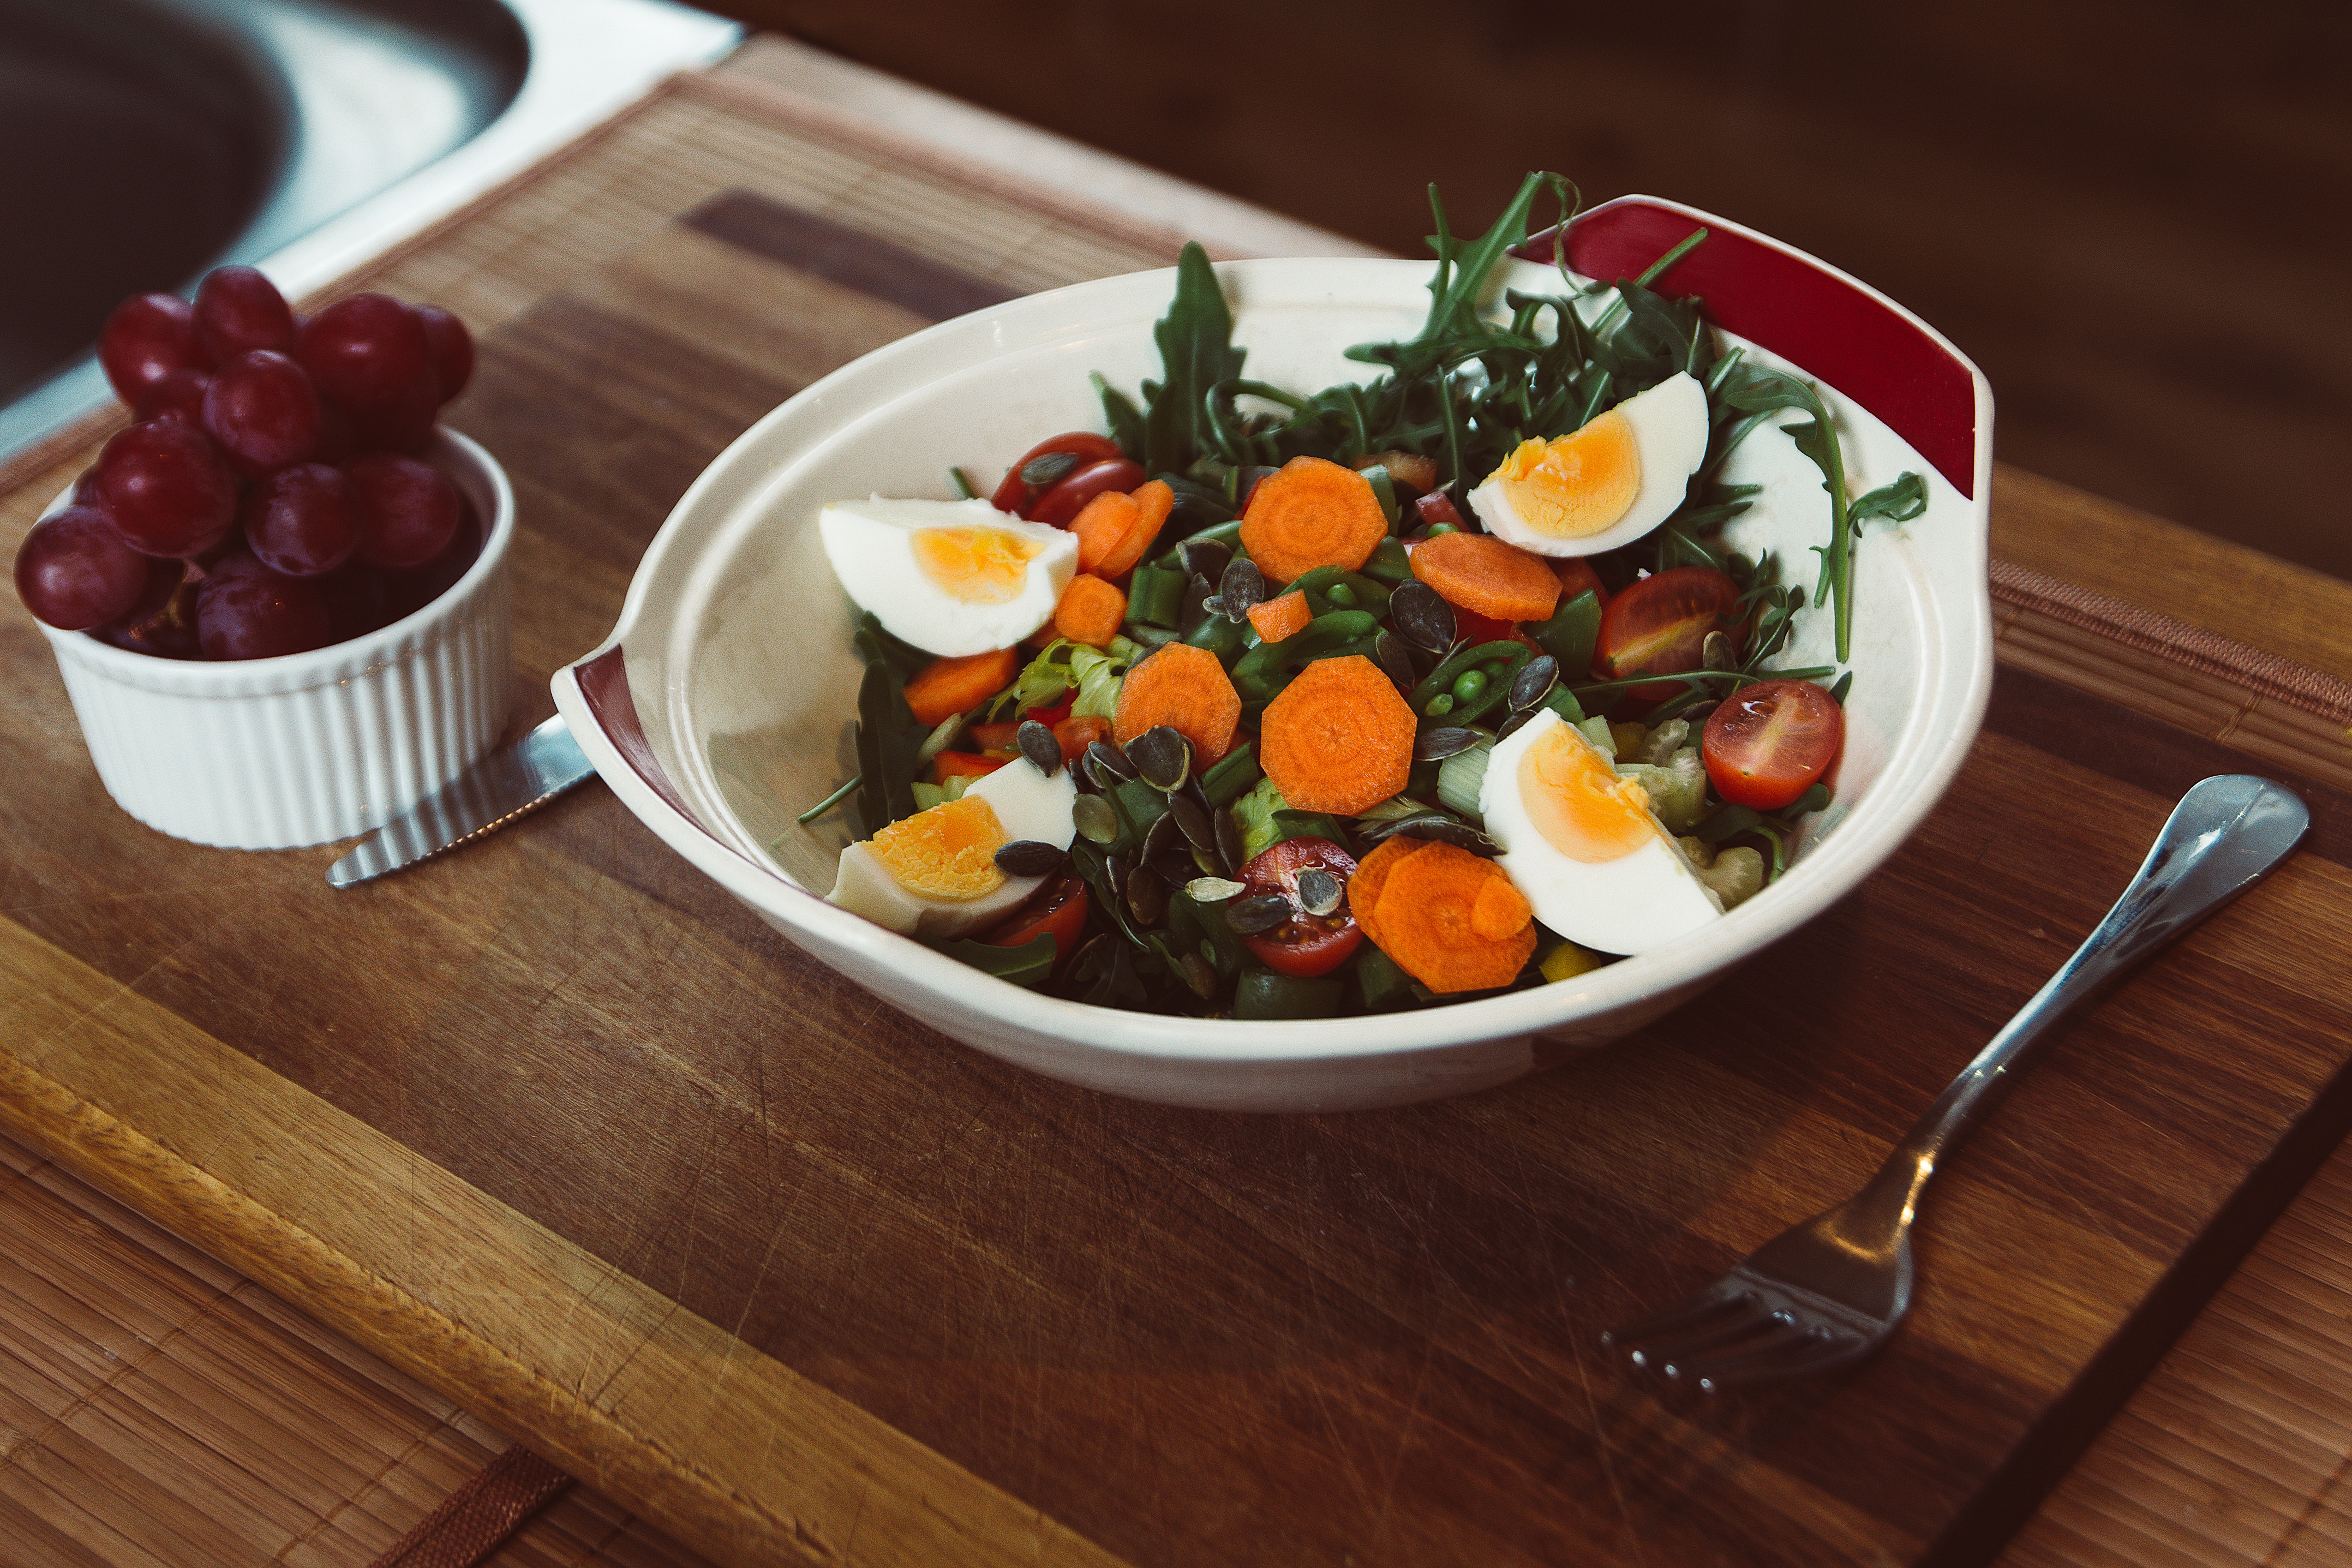
dish, meal, food, salad, produce, vegetable, breakfast, lunch, cuisine, tomato, dinner, supper